Levee

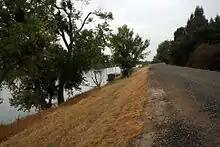
The side of a levee in Sacramento, California

A levee ( or ), dike (American English), dyke (British English; see spelling differences), embankment, floodbank, or stop bank is an elevated ridge, natural or artificial, alongside the banks of a river, often intended to protect against flooding of the area adjoining the river. It is usually earthen and often runs parallel to the course of a river in its floodplain or along low-lying coastlines.